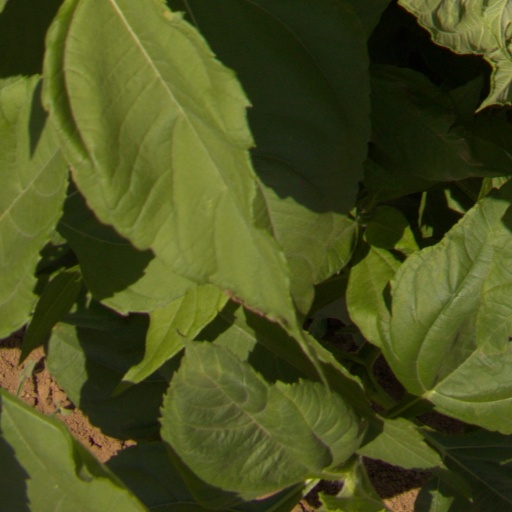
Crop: Jerusalem artichoke